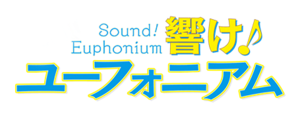
Logo de Sound! Euphonium (le tuba a été retiré du logo original)